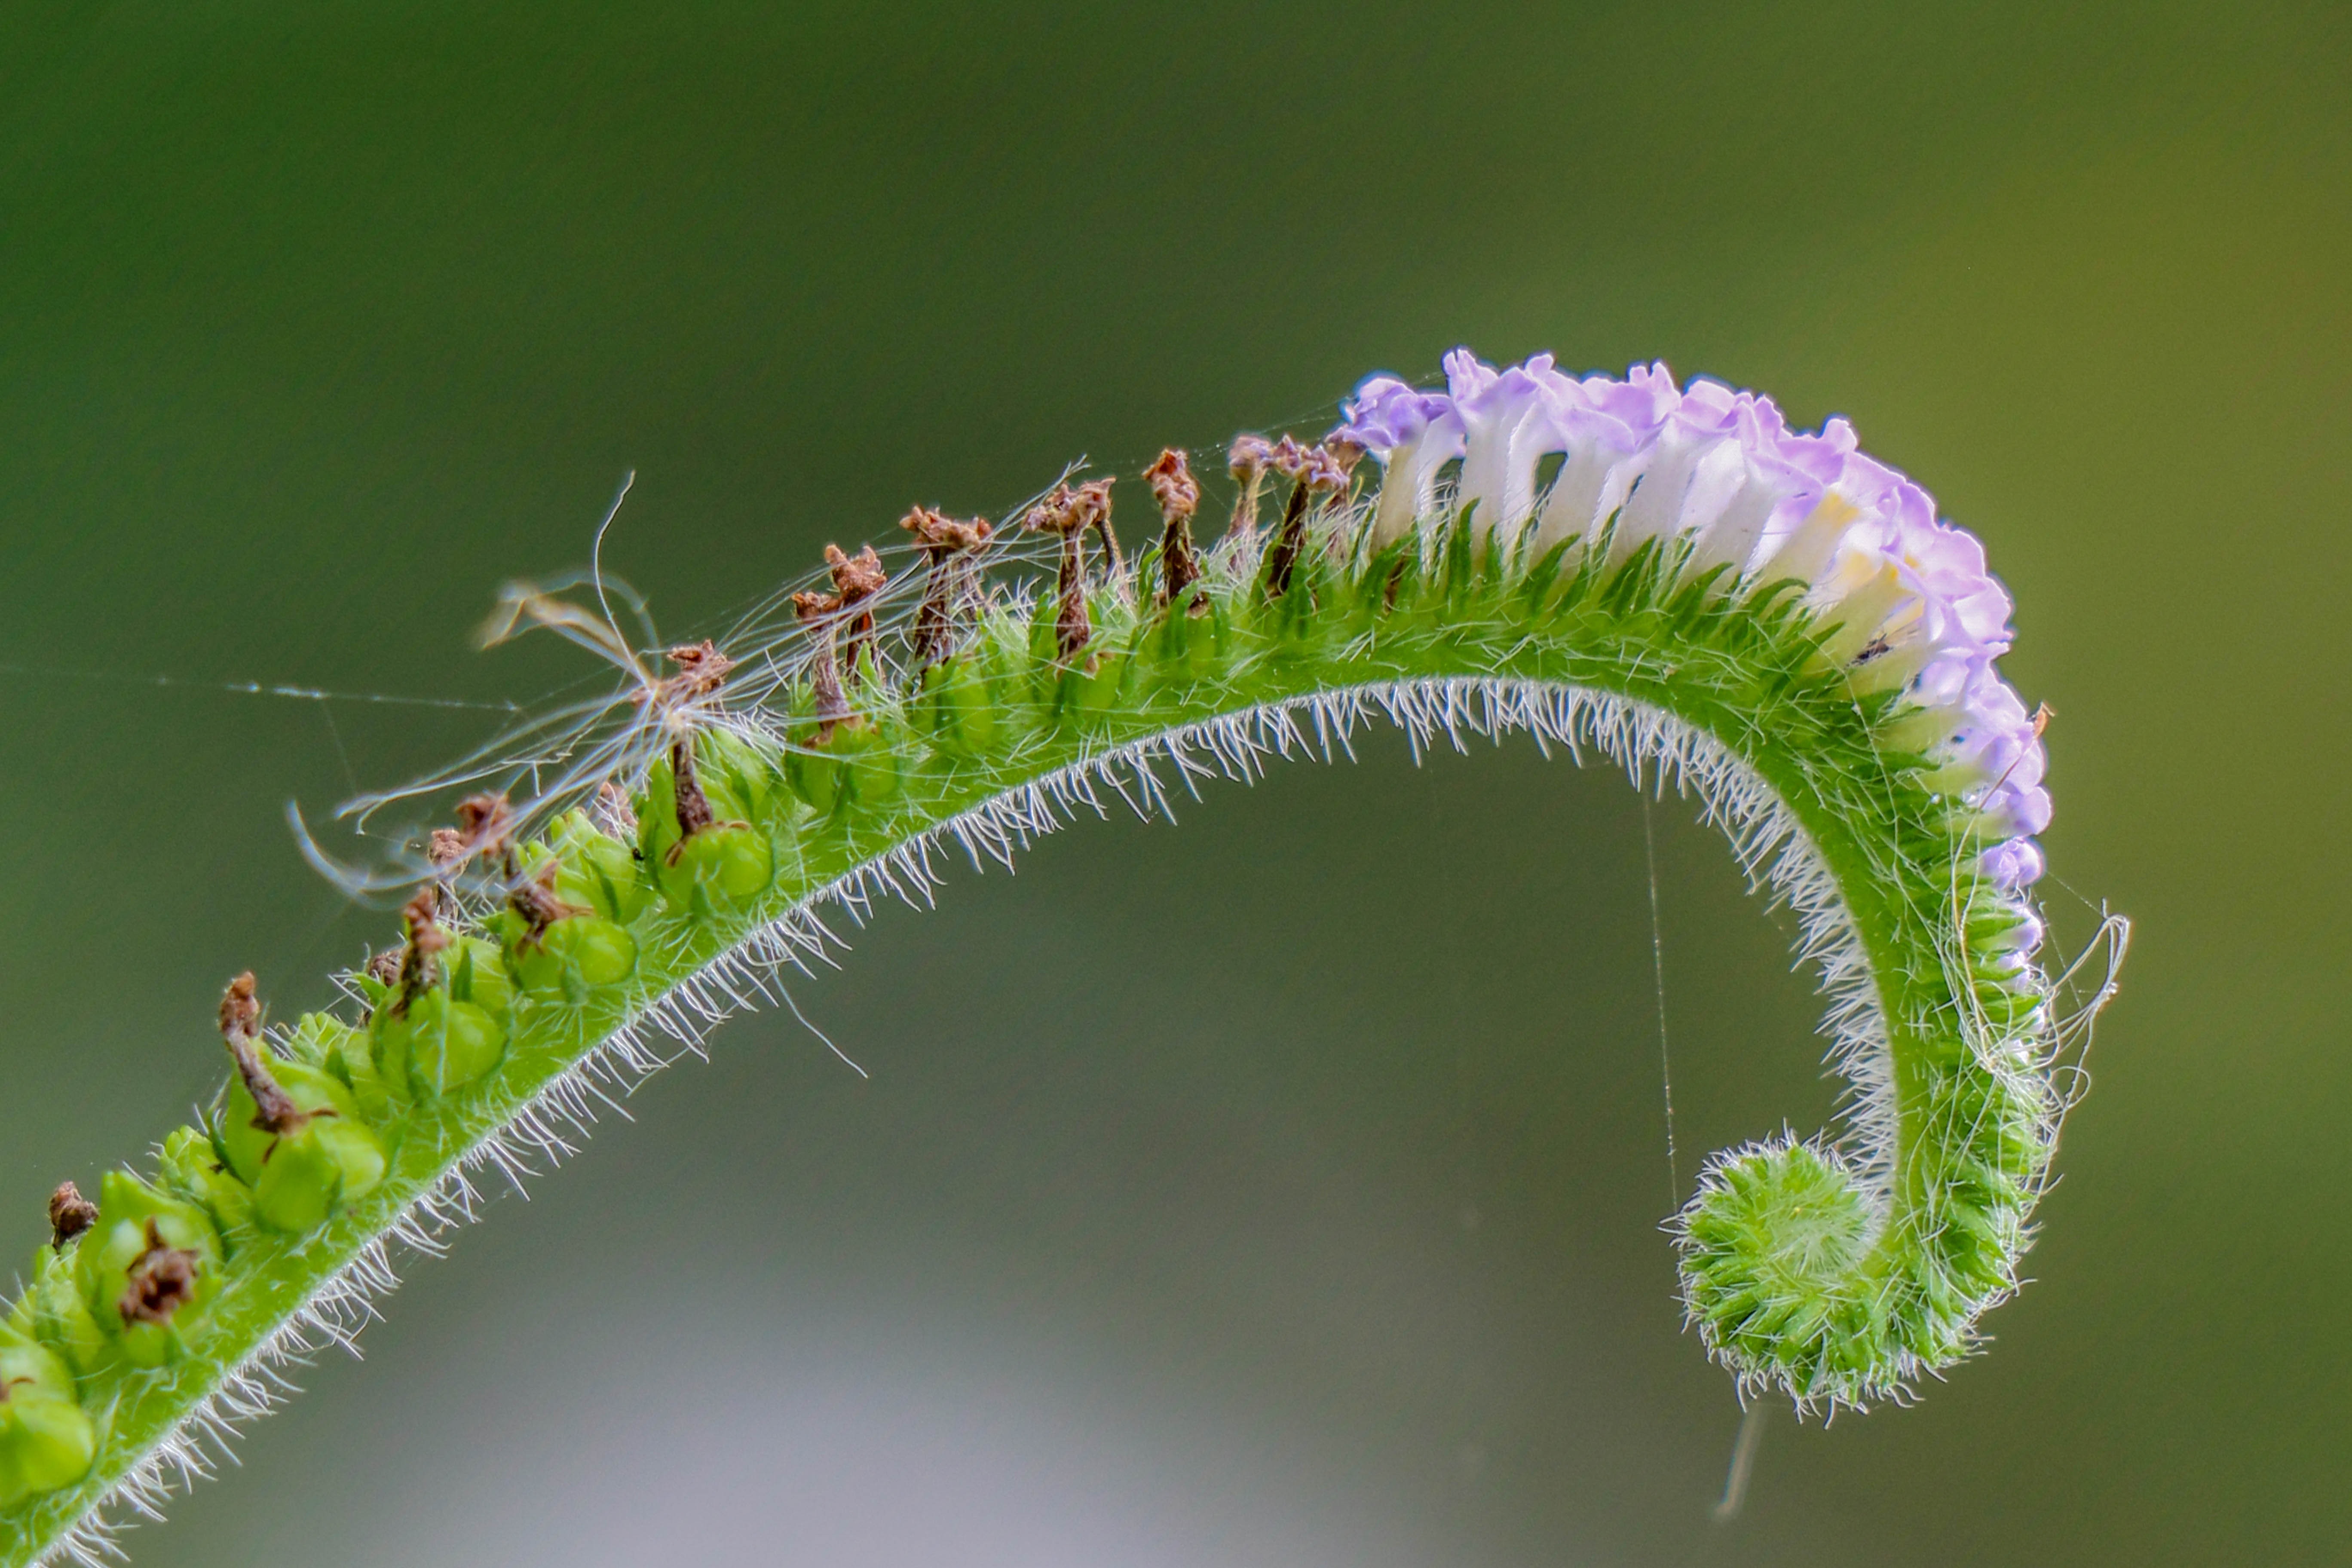
nature, plant, photography, flower, decoration, green, insect, macro, garden, fauna, invertebrate, caterpillar, flowers, close up, strange, ornamental, larva, macro photography, organism, cut flowers, center flowers, plant stem, moths and butterflies, net winged insects